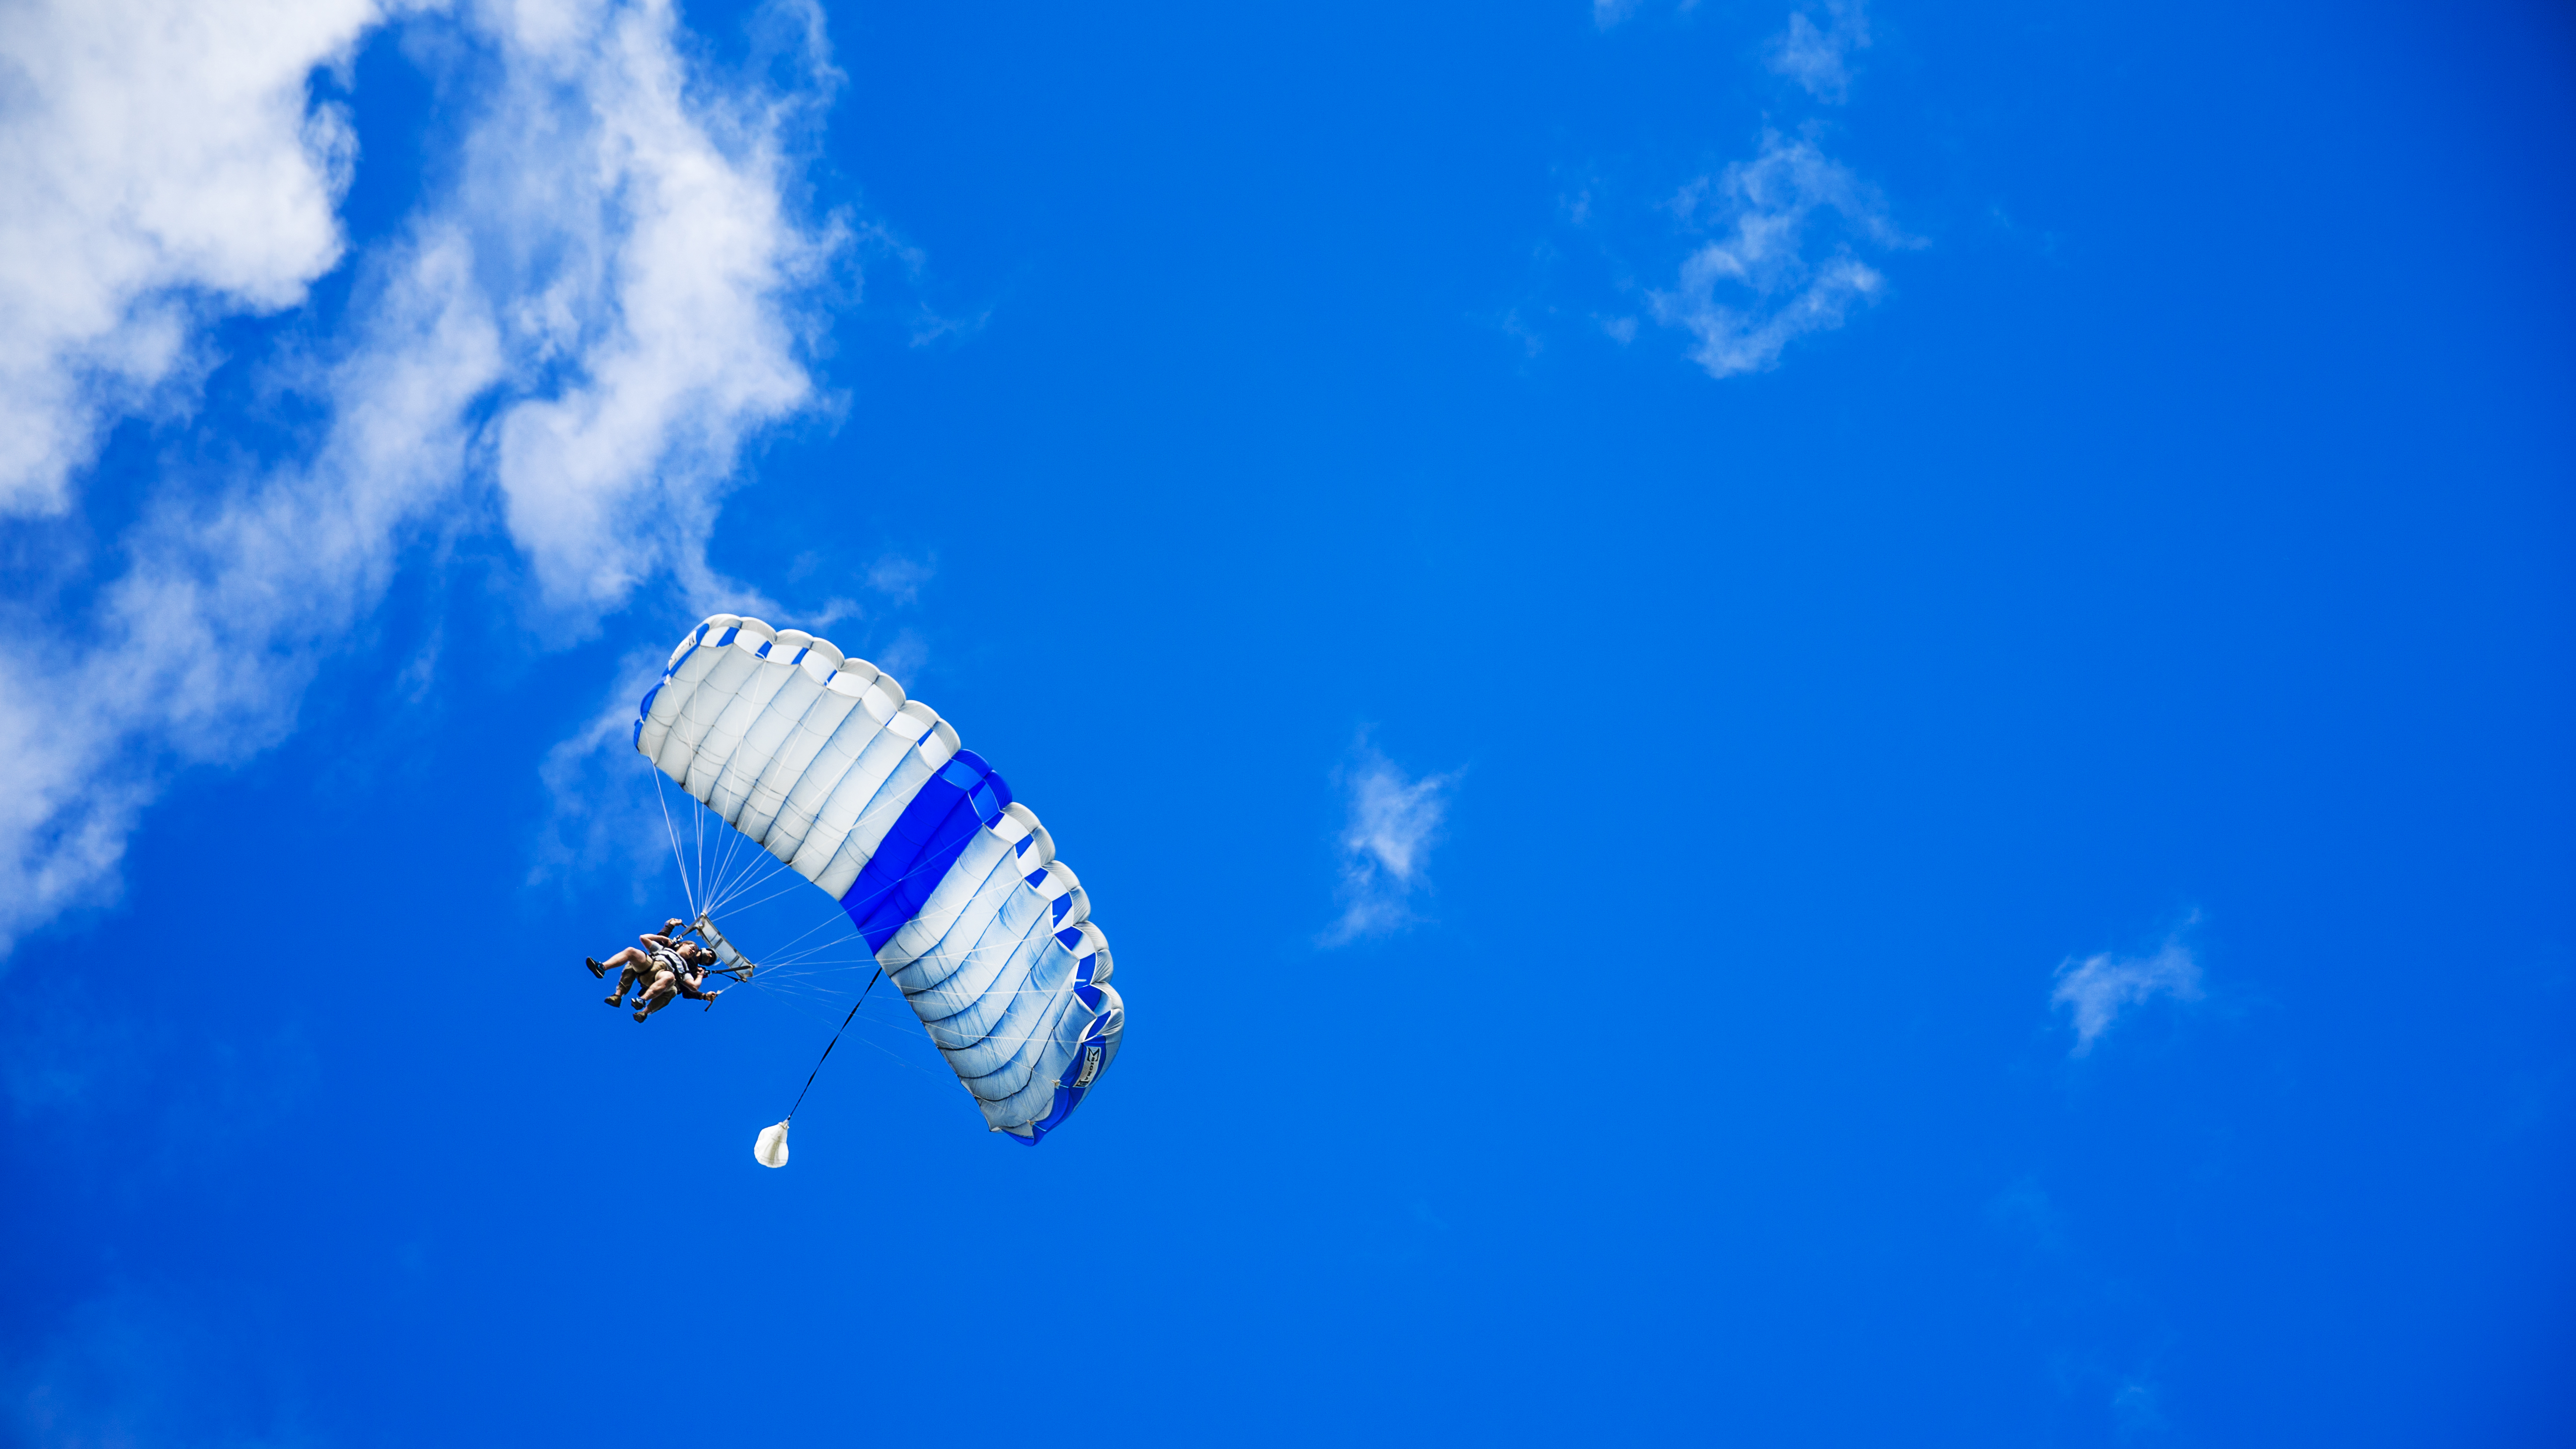
sky, underwater, blue, extreme sport, parachute, blue sky, skydiving, sports, parachuting, air sports, parachutist, water sport, skydiver, atmosphere of earth, windsports, marine biology